Cadillac Calais

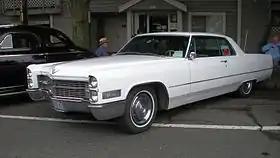
1966 Cadillac Calais Coupe

The Cadillac Calais is an automobile produced by Cadillac from 1965 to 1976. The Division renamed its entry-level Series 62 as the "Calais" in 1965, after the French port city, derived from Calais in Greek mythology, one of two winged sons of Boreas, god of the North Wind, and Oreithyea. The Calais was identical in styling and mechanics to the better-equipped, more expensive Cadillac de Ville. No convertible model was offered in the Calais line.